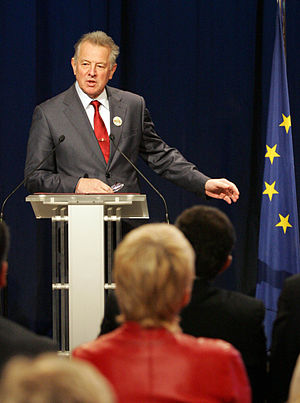
Pál Schmitt
Pál Schmitt er en ungarsk idrætsmand, diplomat og politiker for partiet Fidesz. Han var præsident i Ungarn fra 2010 til 2012.